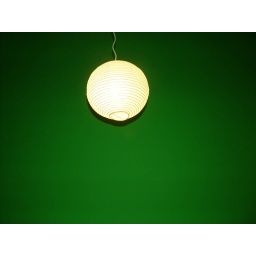
green wall in the installation